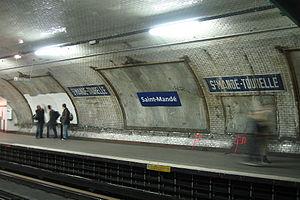
La place du Général-Leclerc est une voie de communication de Saint-Mandé.